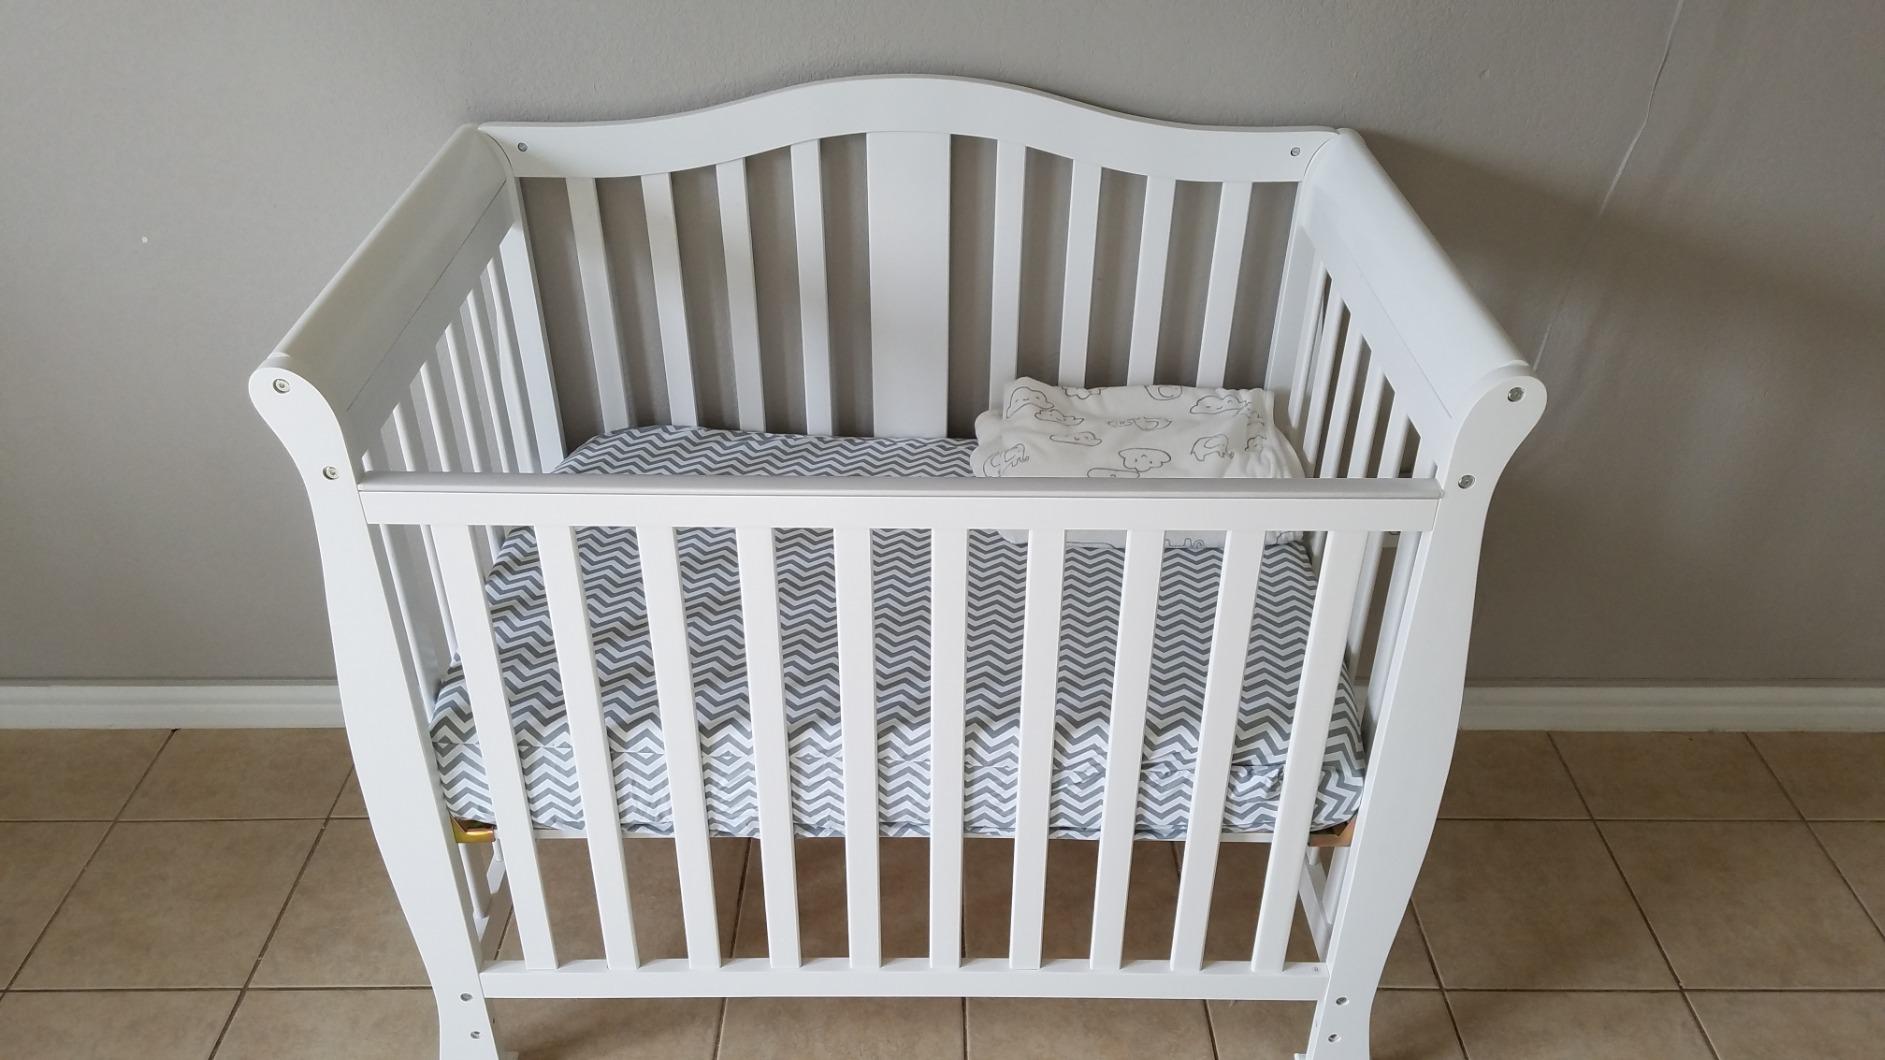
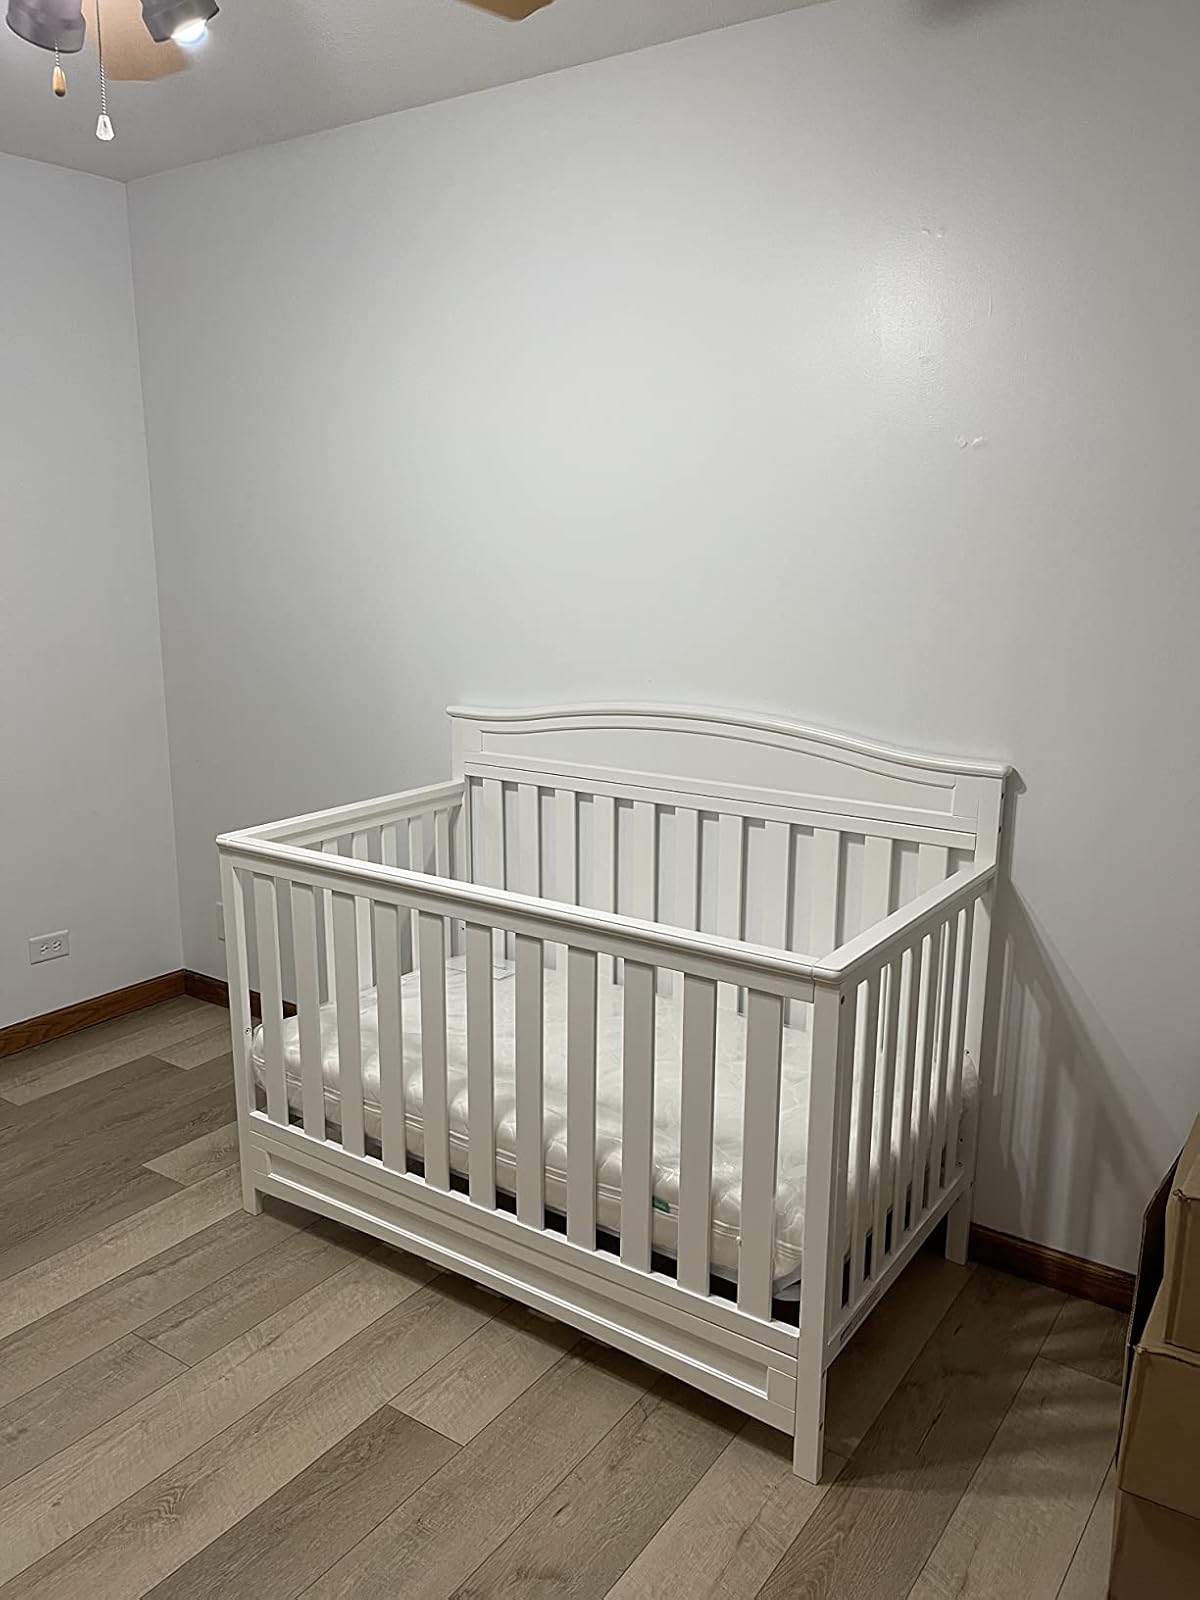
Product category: products_crib
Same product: no